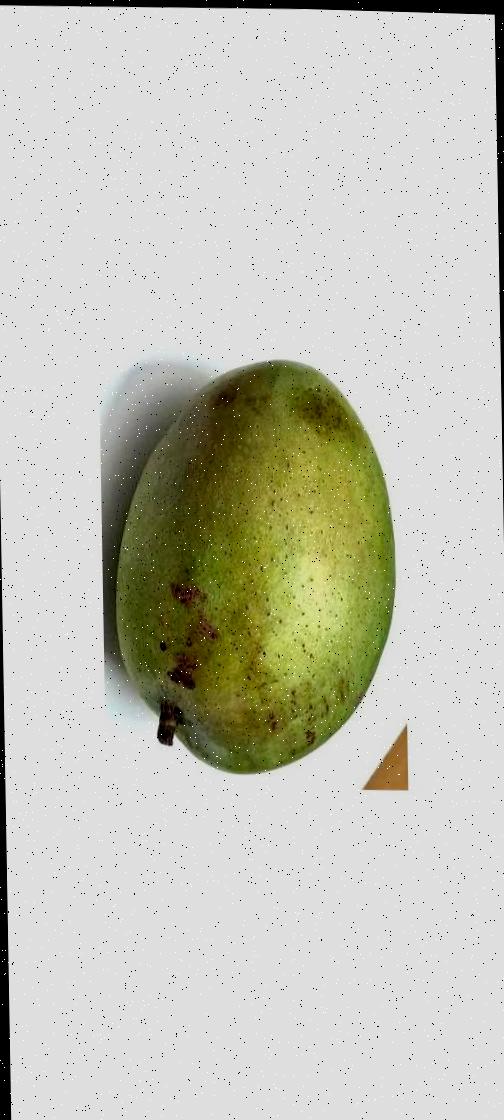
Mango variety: Fazli Shurmai